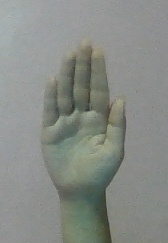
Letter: seen